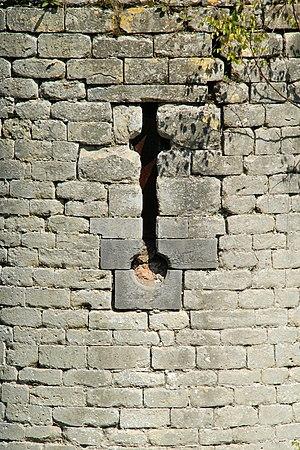
Belgique - Louvain - Grande écluse (Grote Spui)
La Grande écluse de Louvain est une écluse fortifiée construite au Moyen Âge sur la Dyle à l'endroit où elle entre dans la ville de Louvain, dans la province du Brabant flamand en Belgique.